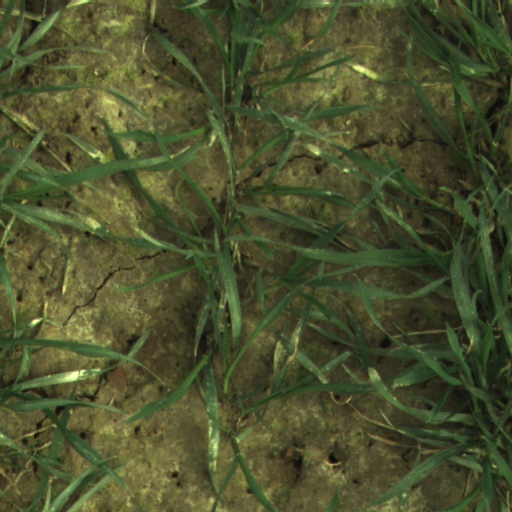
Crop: wheat